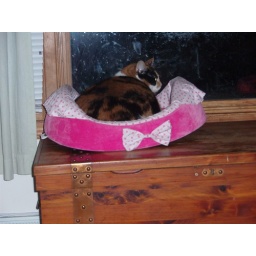
The baby in the dog bed